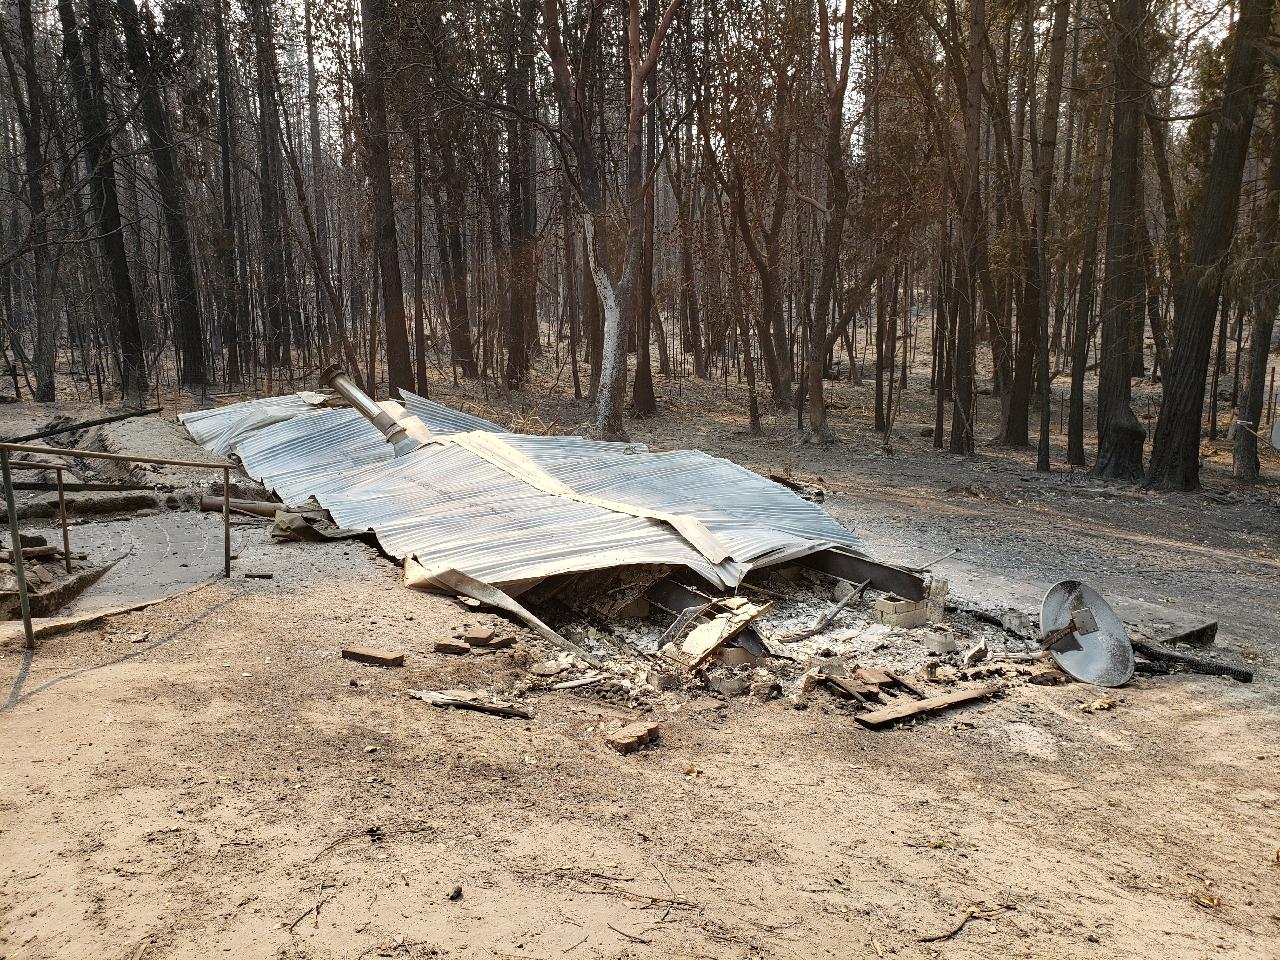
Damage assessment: destroyed